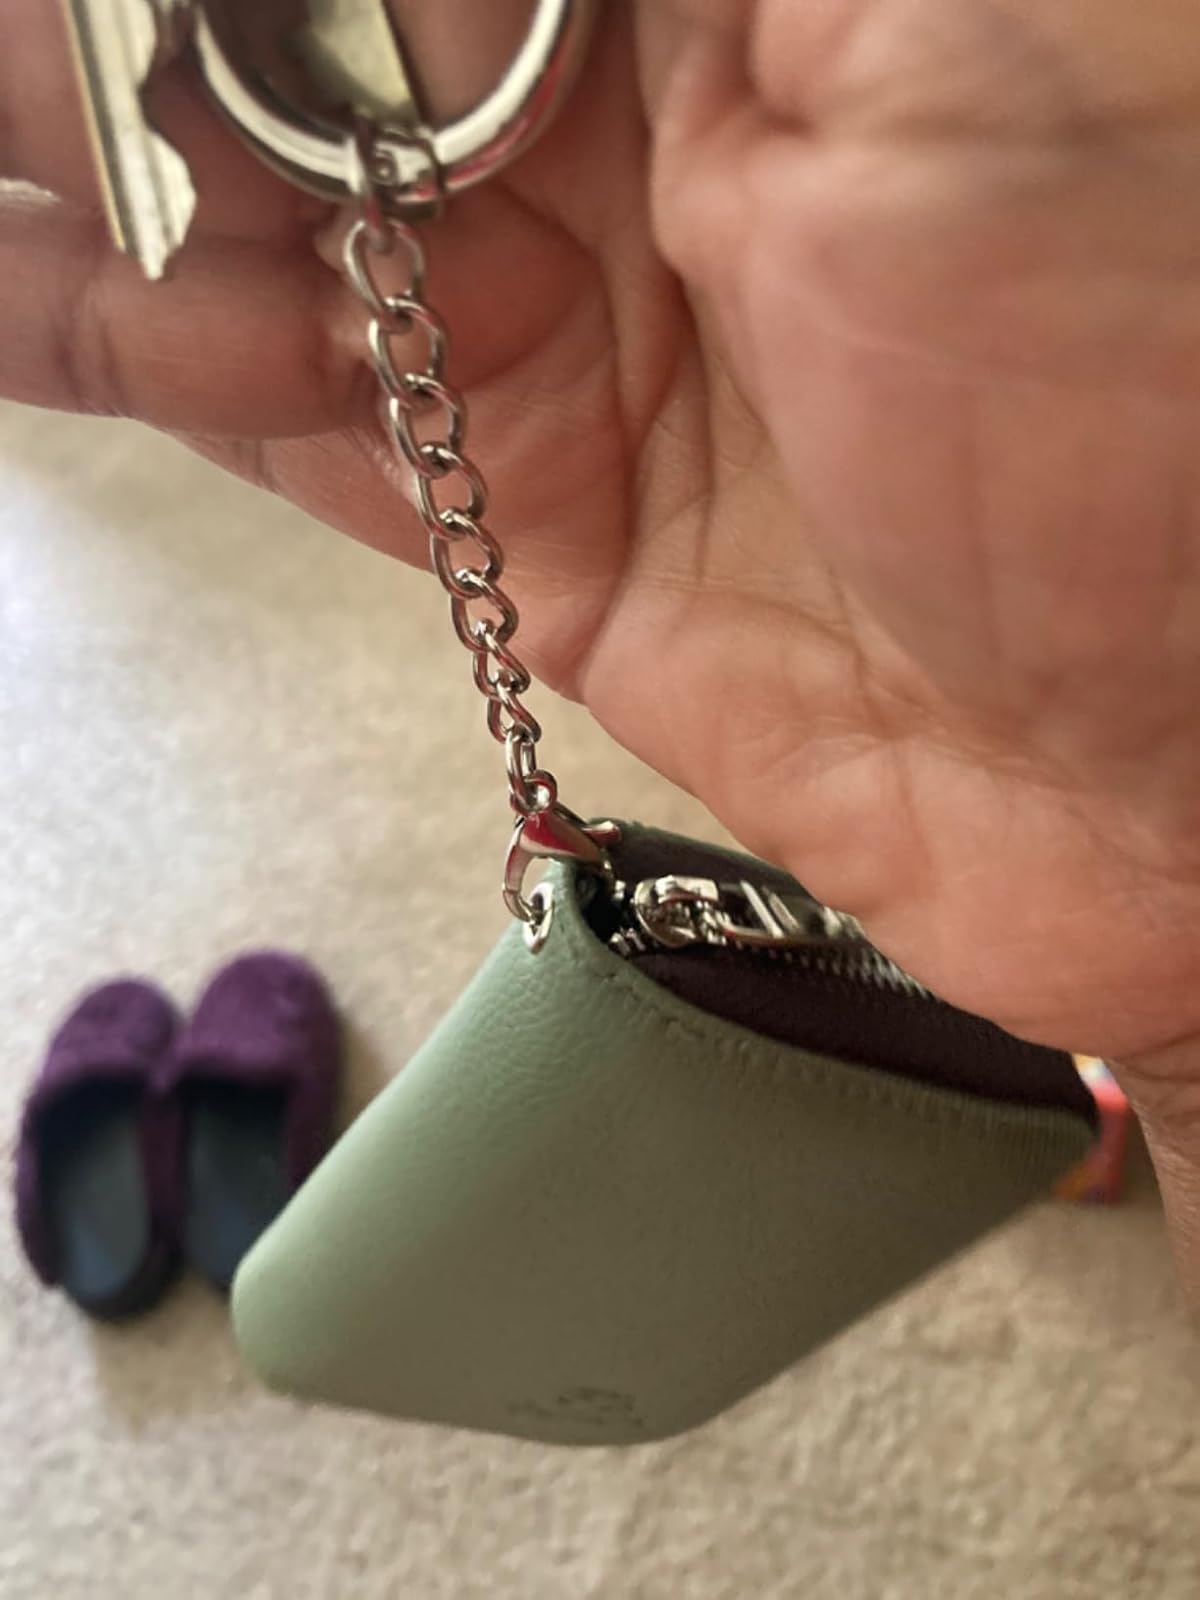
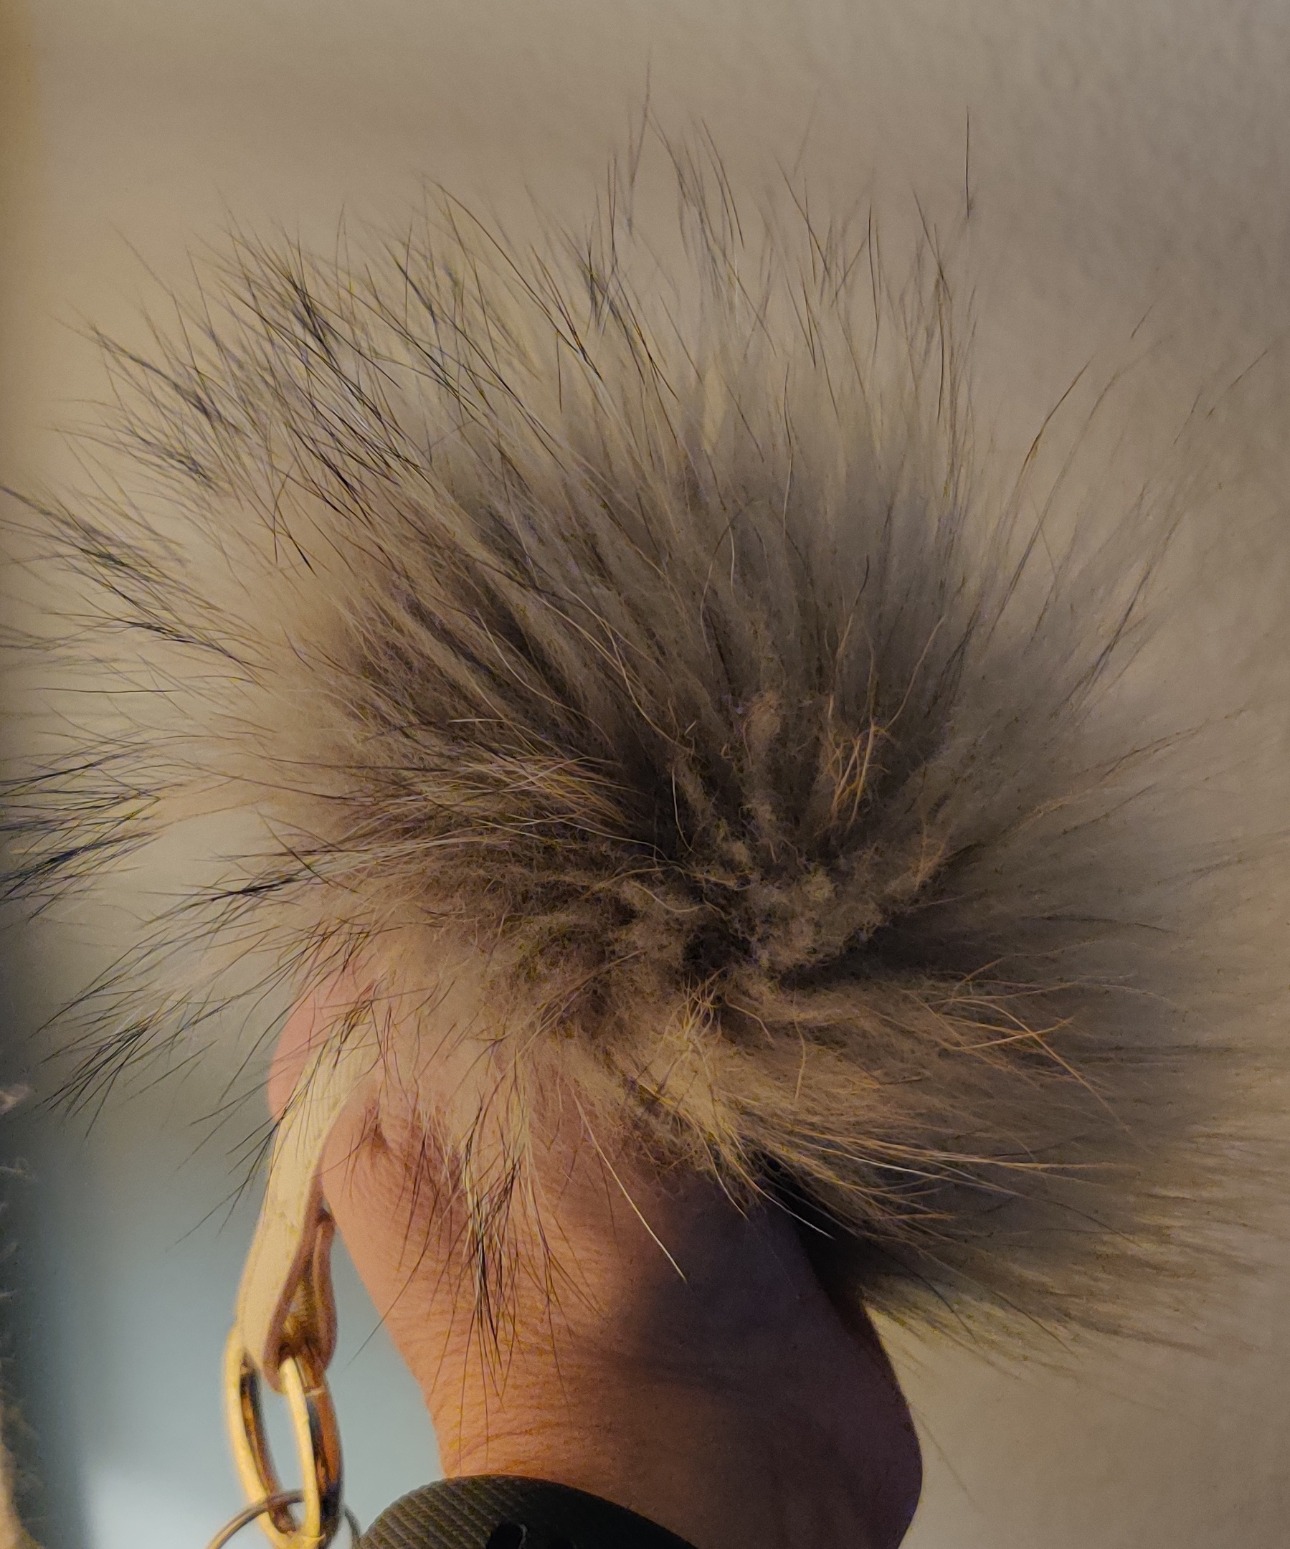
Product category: accessories_keychain
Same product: no